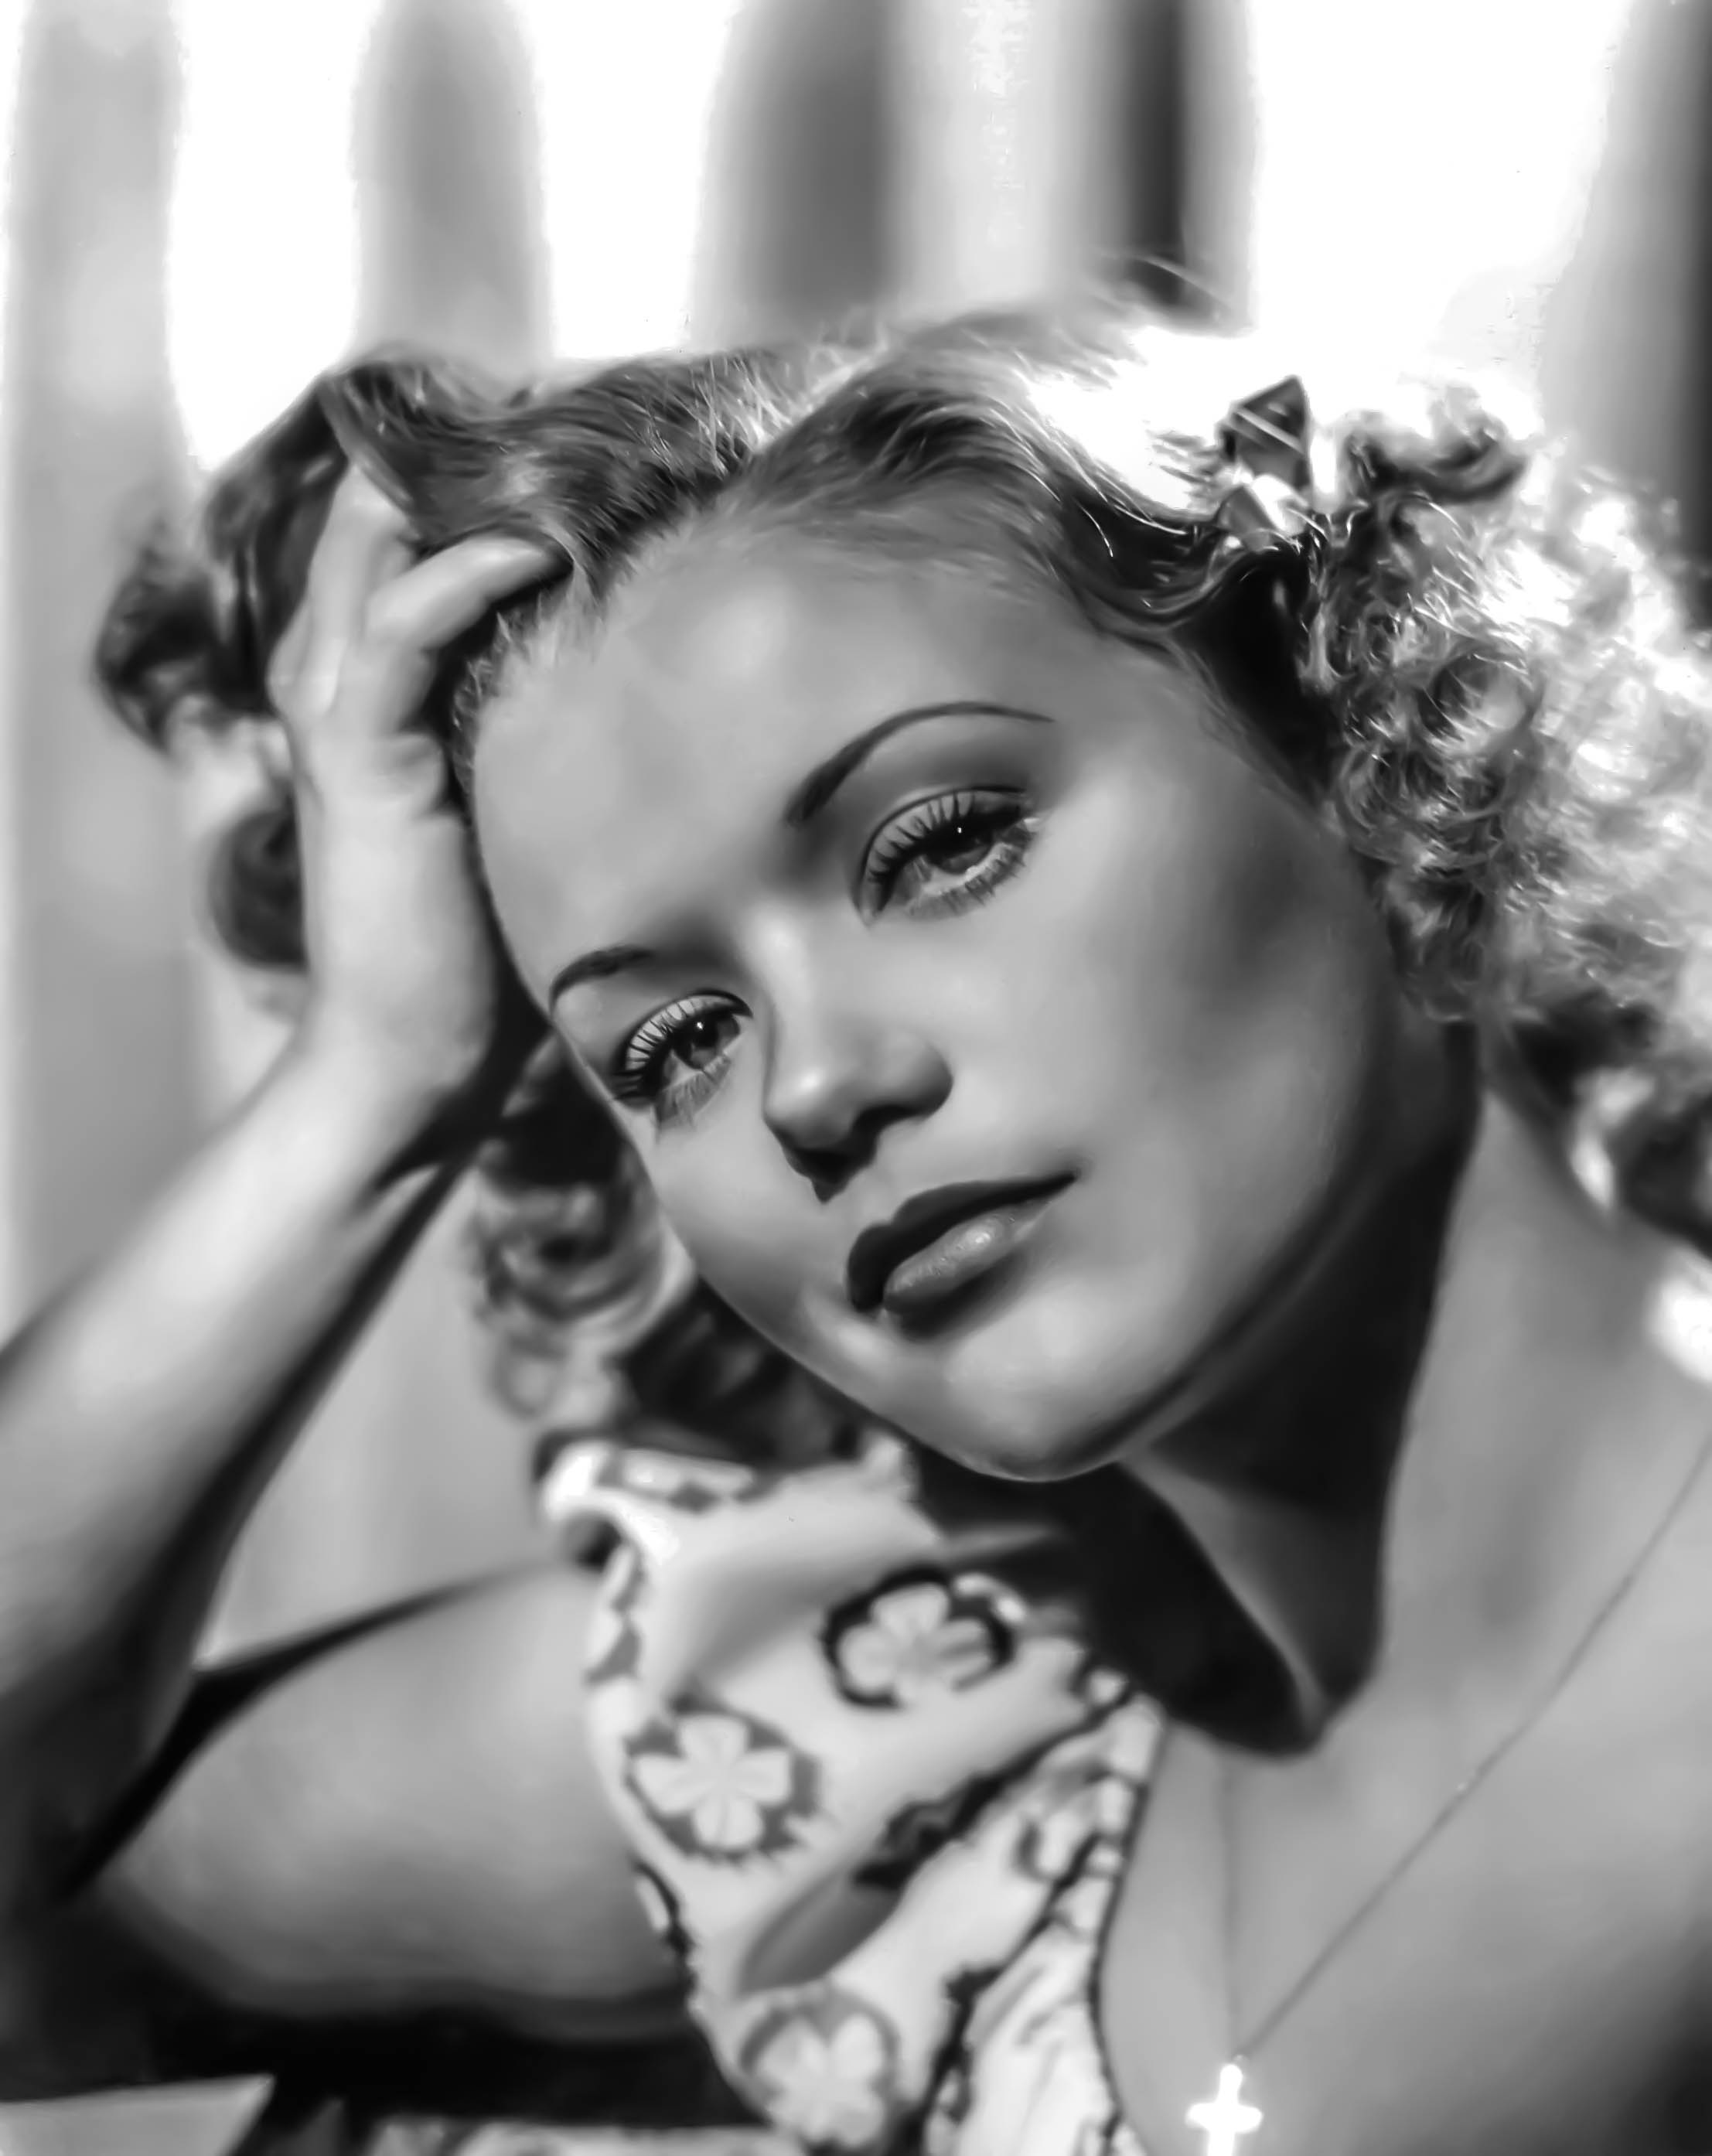
person, black and white, girl, woman, white, photography, film, female, portrait, model, child, fashion, black, monochrome, lady, face, eye, head, photograph, beauty, actress, photo shoot, monochrome photography, portrait photography, art model, simone simon